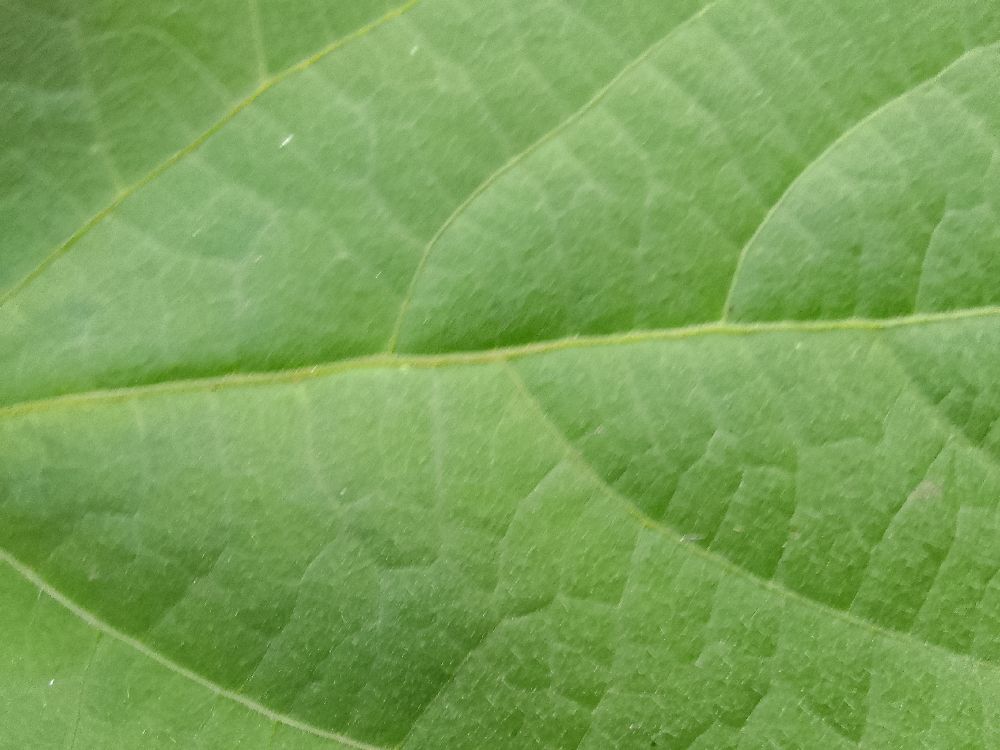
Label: healthy